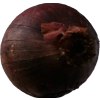
Label: red_onion